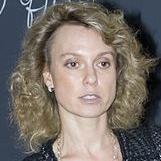
Age: 35